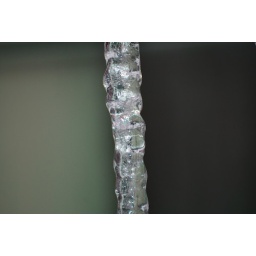
Icicles formed over the back door of the house